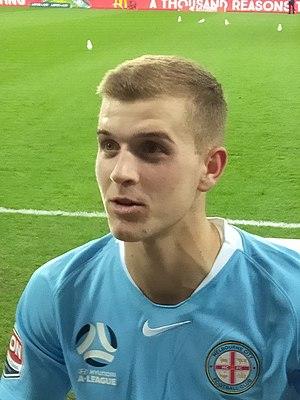
Riley Patrick McGree, abrégé Riley McGree, né le 2 novembre 1998 à Gawler, est un footballeur australien. Il évolue au poste de milieu de terrain au Adélaïde United.